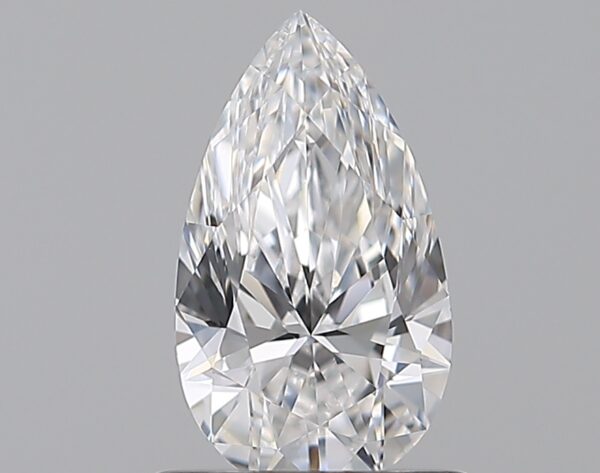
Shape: pear
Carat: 0.72
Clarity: VVS1
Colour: D
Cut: EX
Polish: EX
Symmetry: EX
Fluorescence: M
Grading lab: GIA
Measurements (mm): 8.35 x 4.78 x 2.98